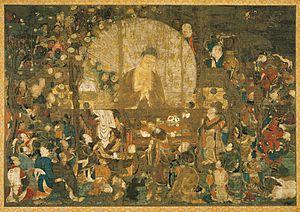
Le terme « trésor national » est utilisé au Japon depuis 1897 pour désigner les biens les plus précieux du patrimoine culturel du Japon